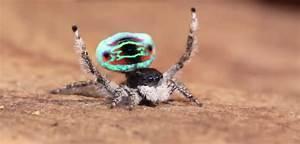
spider